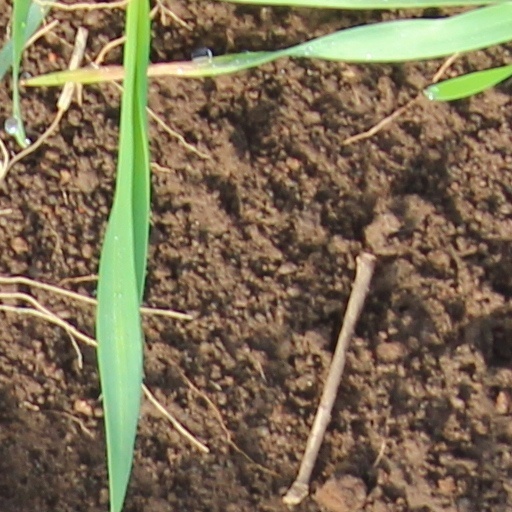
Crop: wheat